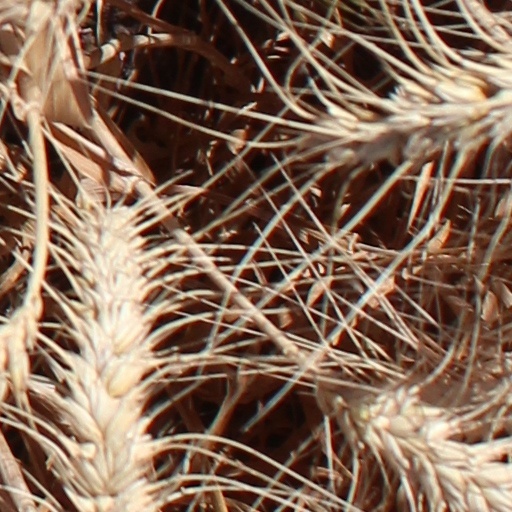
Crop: wheat